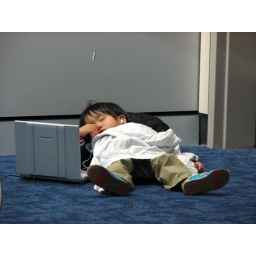
little crashed passenger. People are all over the floor sleeping here